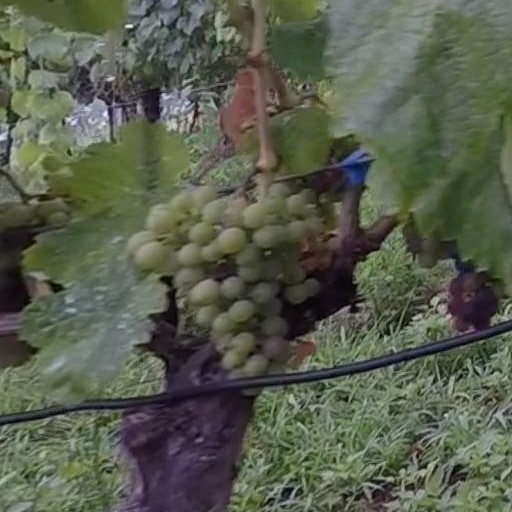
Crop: grape